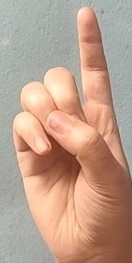
ASL sign: D